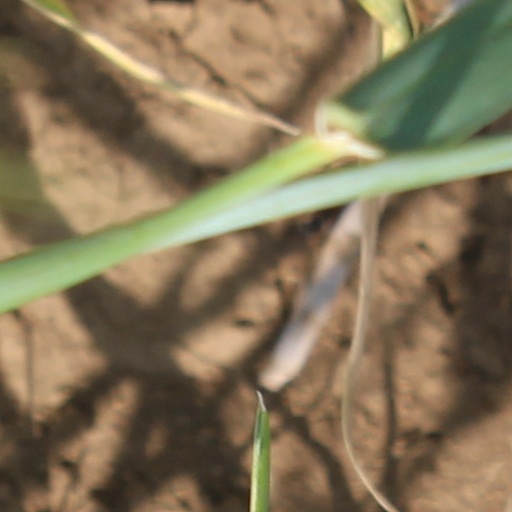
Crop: wheat